Transformers: Dark of the Moon

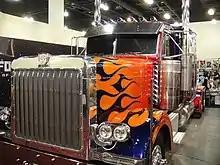
A Peterbilt 379 truck is seen at BotCon 2011, it is beside a promotional poster of the film, with people behind the truck.

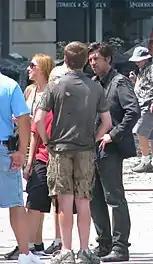
Dempsey on the set of "Transformers: Dark of the Moon" in 2010

Before the release of "Transformers" (2007), Paramount Pictures began developing two sequels. As a preemptive measure before the release of "", Michael Lucchi and Paramount announced on March 16, 2009, that a third film would be released on July 1, 2011, which earned a surprised response from director Michael Bay: "I said I was taking off a year from "Transformers". Paramount made a mistake in dating "Transformers 3"—they asked me on the phone—I said yes to July 1—but for 2012—whoops! Not 2011! That would mean I would have to start prep in September. No way. My brain needs a break from fighting robots." Screenwriters Roberto Orci and Alex Kurtzman, who had worked on the first two "Transformers" films, declined to return for the third film, with Kurtzman declaring that "the franchise is so wonderful that it deserves to be fresh, all the time. We just felt like we'd given it a lot and didn't have an insight for where to go with it next". "Revenge of the Fallen"s co-writer Ehren Kruger became the only screenwriter for "Dark of the Moon". Kruger had frequent meetings with Industrial Light & Magic's (ILM) visual effects producers, who suggested plot points such as the scenes in Chernobyl. Additionally writer Jenni Konner was brought on to help punch up the script, fleshing out the female characters, and adding humorous jokes.